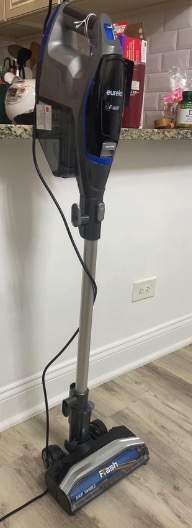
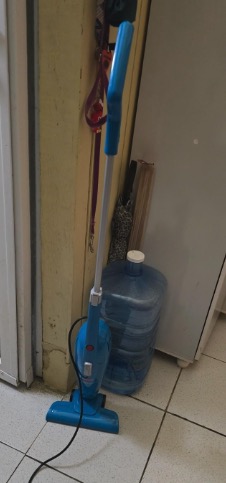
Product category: items_vacuum
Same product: no